Netherlands men's national basketball team

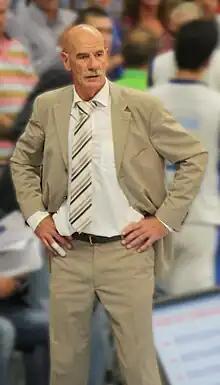
Toon van Helfteren coached the national team to its first EuroBasket tournament in 26 years

From 1991 until 2012, the Netherlands did not qualify for a EuroBasket tournament. Star player Francisco Elson, former NBA-champion, represented the team on several occasions but the team never came close to qualifying. During this period, notable Dutch players like Dan Gadzuric were not willing to play for the national team. Home games were usually played at the Topsportcentrum in Almere and usually had little to no media attention or fan support in the Netherlands.